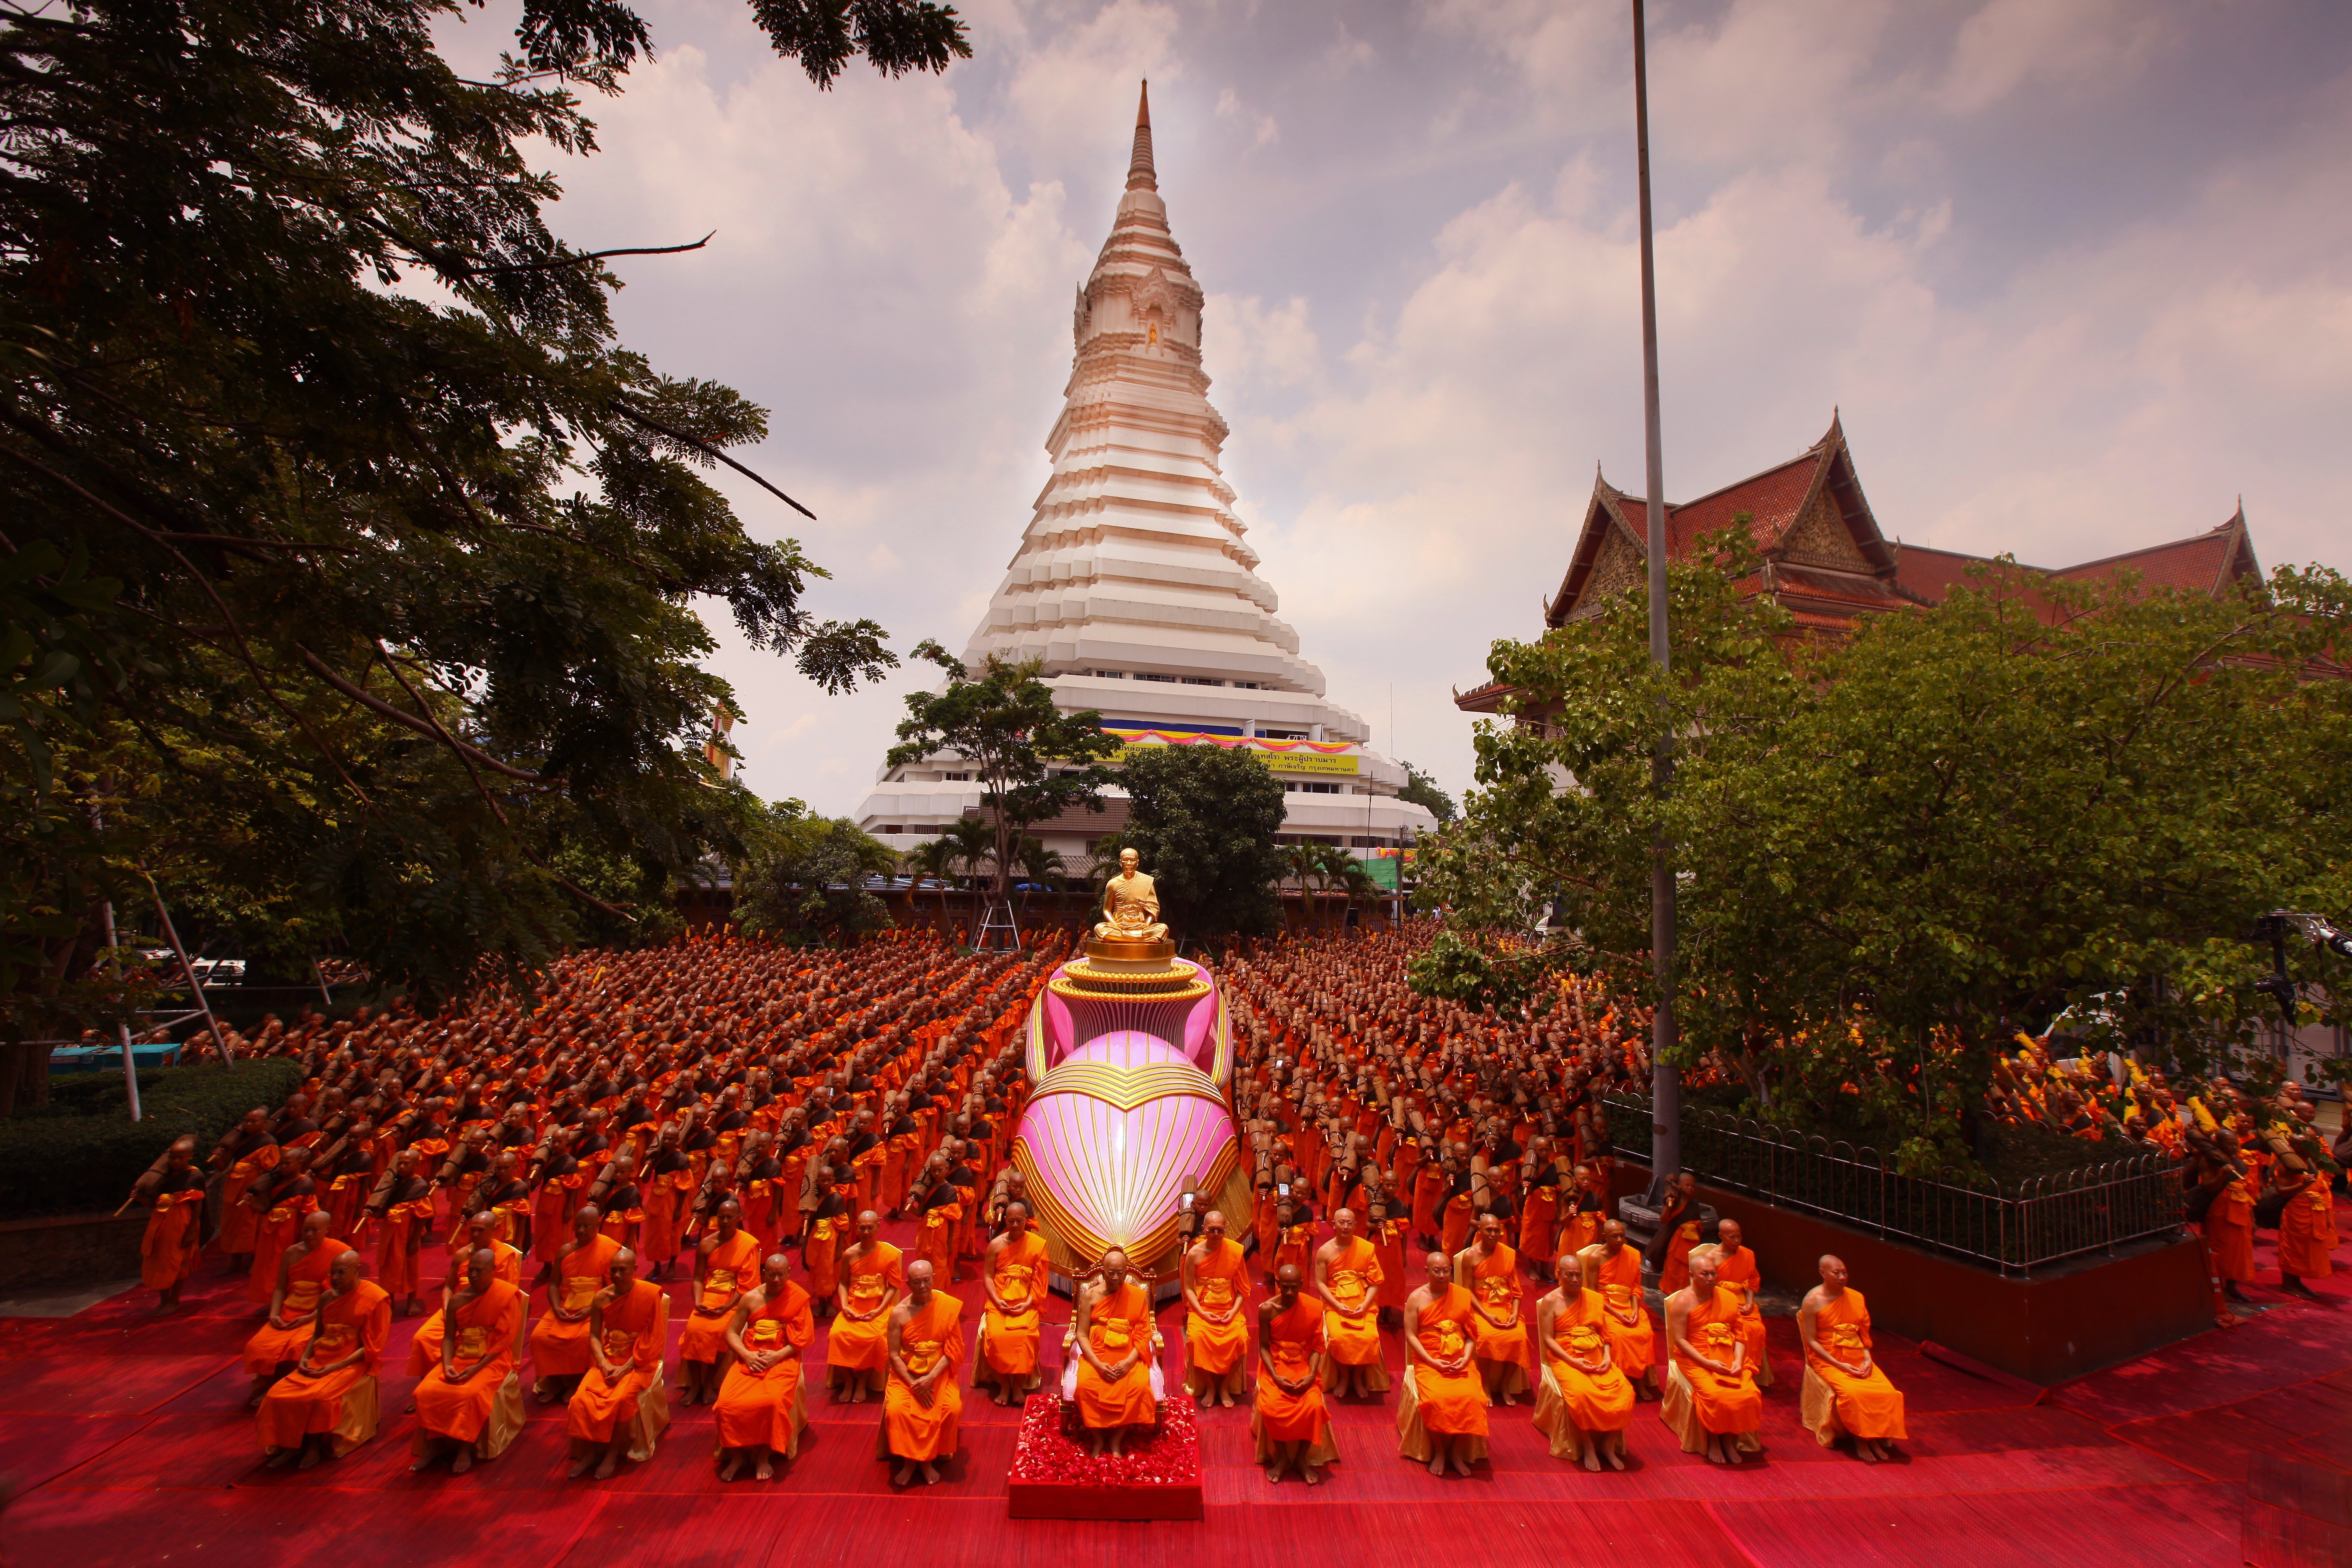
gathering, group, people, flower, meeting, orange, monk, buddhism, religion, asia, praying, place of worship, thailand, ceremony, festival, meditation, temple, tradition, thai, pagoda, many, wat, robes, meditating, belief, hindu temple, buddhists, patriarch, priests, supreme patriarch